Alabama State Route 287

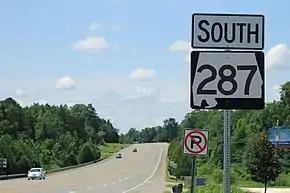
A sign denoting State Route 287, located north of Bay Minette.

The southern terminus of SR 287 is located at its intersection with US 31 in the central business district of Bay Minette. From this point, the route travels in a northwesterly direction through its intersection with SR 59, where it turns towards the northeast. The route continues in this northeasterly direction where it meets I-65 and ultimately terminates just to the north of the interchange and transitions to County Road 47 (CR 47).